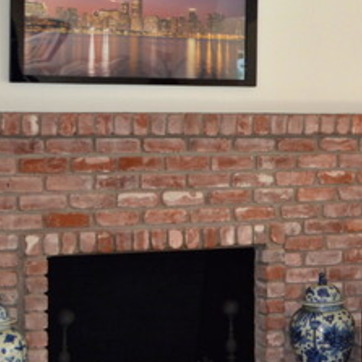
Material: brick